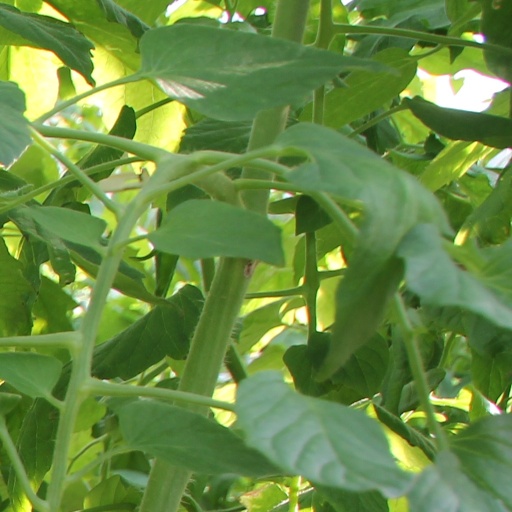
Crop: tomato